Rice polyculture

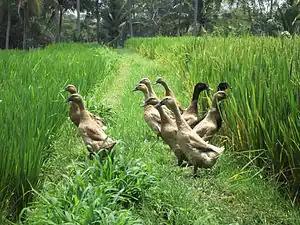
Indian Runner ducks with free access to rice paddies in Bali, Indonesia provide additional income and manure the fields, reducing the need for fertiliser.

As shown in the table, a large number of rice polycultures, with both animals and plants, have been used or studied experimentally.